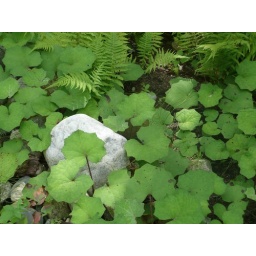
Leaf and white stone just off a dirt road in Upstate New York in theAdirondack State Park.